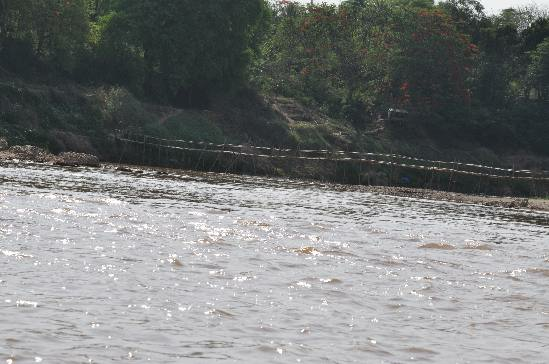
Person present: No